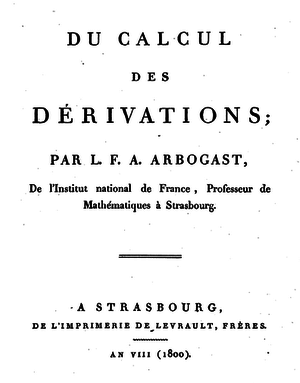
Louis François Antoine Arbogast est un mathématicien, avocat et homme politique français d'origine alsacienne. À l'origine de l'adoption de l'actuel système des poids et mesures, il fut aussi député à la Convention nationale en 1792.